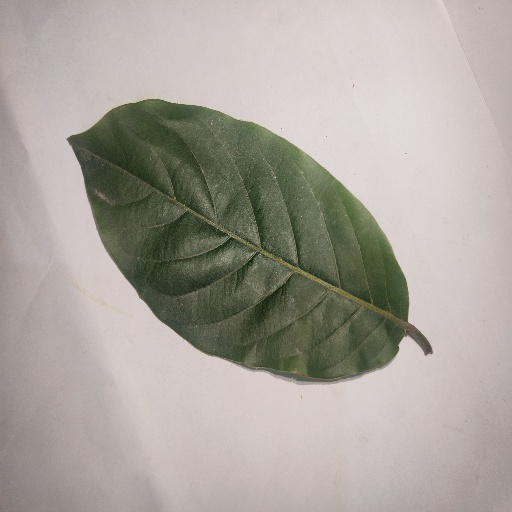
Species: HariTaki
Leaf condition: Healthy Leaf